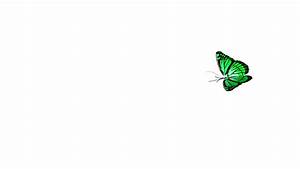
Label: farfalla